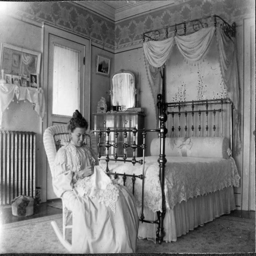
a photo of person in her bedroom in the late 1890s .